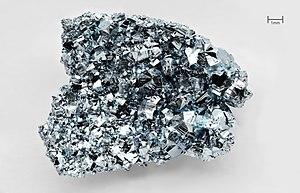
Cristaux d'Osmium (Os), cristallisé produit par réaction de transport chimique dans une atmosphère de chlore. Masse
L'osmium est l'élément chimique de numéro atomique 76, de symbole Os. Son corps simple est un métal platinoïde lourd, de couleur grise, dur et cassant.
La notion d’éléments-traces métalliques, ou ETM tend à remplacer celle de métaux lourds mal définie car englobant des métaux toxiques réellement lourds à d'autres l'étant moins. Tous les ETM sont toxiques ou toxiques au-delà d'un certain seuil et certains sont radioactifs. Leurs concentrations environnementales résultent d'apports anthropiques et naturels ; émis dans l'environnement, ils y sont redistribués dans les profils du sol via la pédogenèse et la bioturbation, et dans les écosystèmes via les phénomènes de bioassimilation et bioconcentration. Les concentrations supposées naturelles théoriques en ETM sont dites « fond géochimique ».